2008 Major League Baseball season

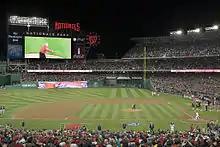
President George W. Bush throws the ceremonial first pitch before a sold-out crowd at the Washington Nationals season opener on March 30 at their new park, Nationals Park

The Washington Nationals began the domestic portion of the 2008 season in their new US$611 million home, Nationals Park in Washington, D.C., with a nationally telecast ESPN "Sunday Night Baseball" game (in a rare one-game series) against the Atlanta Braves on March 30 in the first official baseball game stateside. President Bush threw out the ceremonial first pitch while being booed by some of the crowd that night, and joined Jon Miller and Joe Morgan in the broadcast booth for the third and part of the fourth inning of the game telecast. Fittingly, Ryan Zimmerman hit a walk-off home run to give the Nats a 3–2 win. Nationals Park replaced their temporary home, RFK Stadium. Unlike RFK, Nationals Park has been considered to be fair to both hitters and pitchers. Additionally, there was an exhibition game March 29 against their beltway rivals, the Baltimore Orioles, in which season ticket holders were admitted free. The first game, however, was on March 22, when local university George Washington played a home Atlantic 10 college contest against Saint Joseph's at Nationals Park. The Colonials sent their fans home happy by defeating the Hawks 9–5.